Wisdom's Daughter

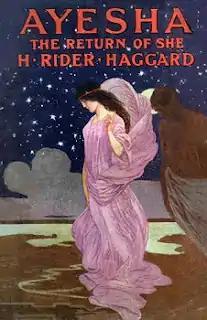
Ayesha (Book Cover), from original 1905 artwork.

As in the other books in the series, there is a frame story, which links the fantasy elements to their publication in the real world.